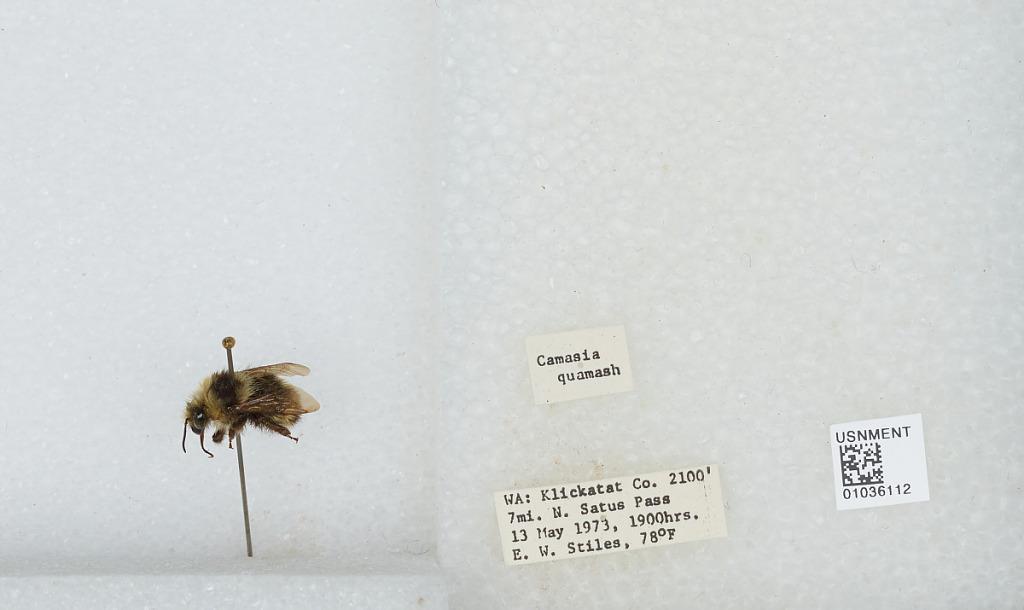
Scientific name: Bombus (Pyrobombus) vandykei (Frison)
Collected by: E. Stiles
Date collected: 1973-5-13
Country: United States
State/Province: Washington
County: Klickitat
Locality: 7 miles North of Satus Pass
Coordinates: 46.0483, -120.571